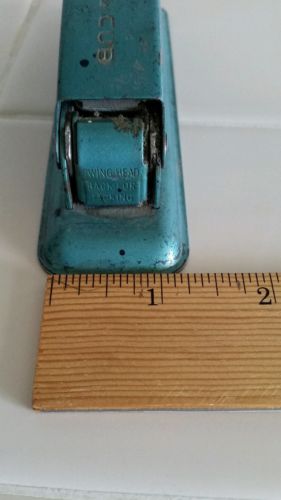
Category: stapler